International Winter Swimming Association

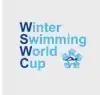

At the IWSA event site, water is classified into three temperature categories: category A indicates water with temperature below or equal , category B indicates water with a temperature above 2 °C to 5 °C (including) and category C denotes water above . For competitions up to , category A is also permissible, for endurance swim both category B and C are allowed and races are held in water of category C. Competition rank scoring is also affected by water category. Winter Swimming World Championships have detailed rules published on the IWSA website. Competitors have individual IWSA-accounts to manage personal information and are assigned an appropriate IWSA identification number (IWSA-ID) that is used to register swimmers and score them at races. The results of the races are published on the IWSA website.